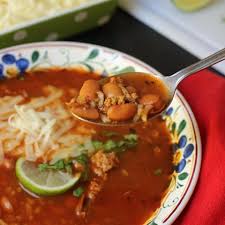
Label: trash